Natural selection

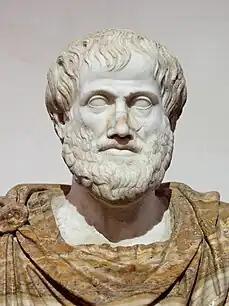
Aristotle considered whether different forms could have appeared, only the useful ones surviving.

Several philosophers of the classical era, including Empedocles and his intellectual successor, the Roman poet Lucretius, expressed the idea that nature produces a huge variety of creatures, randomly, and that only those creatures that manage to provide for themselves and reproduce successfully persist. Empedocles' idea that organisms arose entirely by the incidental workings of causes such as heat and cold was criticised by Aristotle in Book II of "Physics". He posited natural teleology in its place, and believed that form was achieved for a purpose, citing the regularity of heredity in species as proof. Nevertheless, he accepted in his biology that new types of animals, monstrosities (τερας), can occur in very rare instances ("Generation of Animals", Book IV). As quoted in Darwin's 1872 edition of "The Origin of Species", Aristotle considered whether different forms (e.g., of teeth) might have appeared accidentally, but only the useful forms survived: